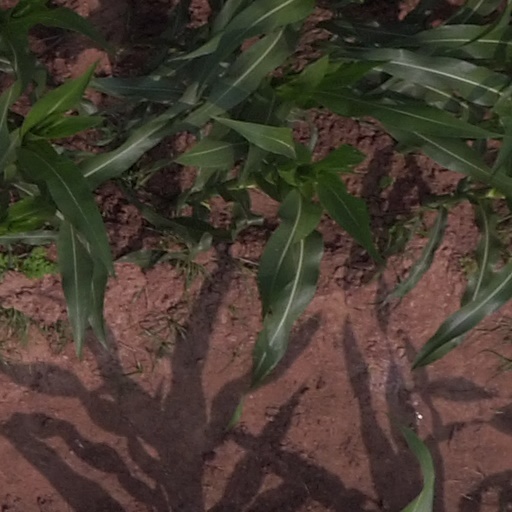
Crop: maize; corn